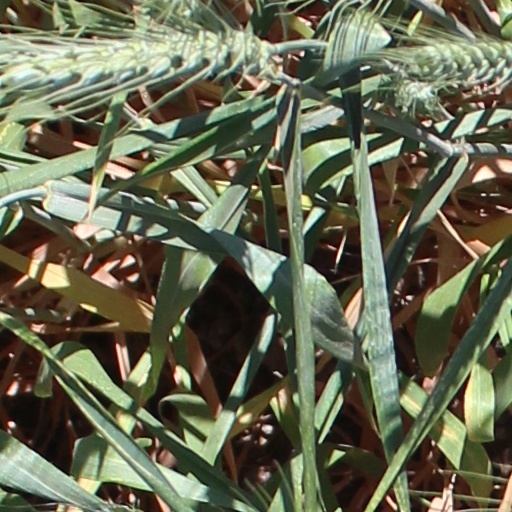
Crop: wheat